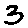
Label: 3